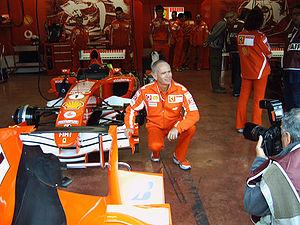
Rory Byrne est un ingénieur sud-africain. Présent en Formule 1 depuis 1981, il a conçu toutes les monoplaces avec lesquelles Michael Schumacher est devenu champion du monde, chez Benetton puis chez Ferrari. En semi-retraite depuis fin 2004, Byrne collabore toujours avec la Scuderia Ferrari, en qualité de consultant technique.
La Formule 1, communément abrégée en F1, est une discipline de sport automobile considérée comme la catégorie reine de ce sport. Elle a pris au fil des ans une dimension mondiale et elle est, avec les Jeux olympiques et la Coupe du monde de football, l'un des événements sportifs les plus médiatisés.